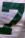
Number: 7